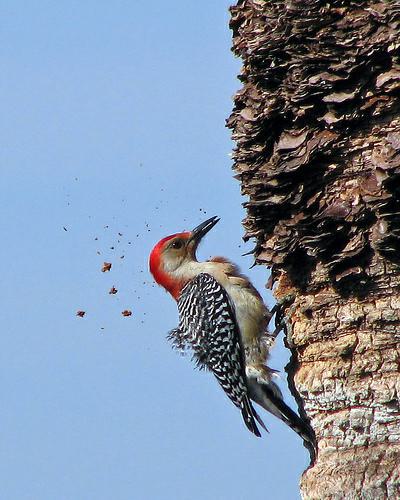
A photo of a red bellied woodpecker